Kagoro

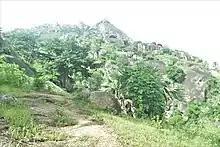
Akatan (peaks) of the Gworog mountains

Gworok, (also), is a large town in southern Kaduna State, Middle Belt Nigeria. It is located in the Kaura Local Government Area. Gworok is a Christian-dominated town. It is home to many missionaries, attracted by the cool weather and relatively high altitude. Gworog has a post office. Other places in Kagoro are Malagum and Tum.